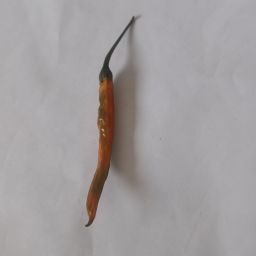
Crop: Chile Pepper
Quality: Old